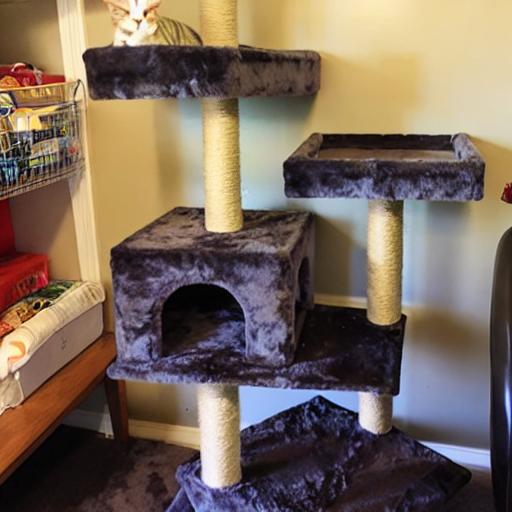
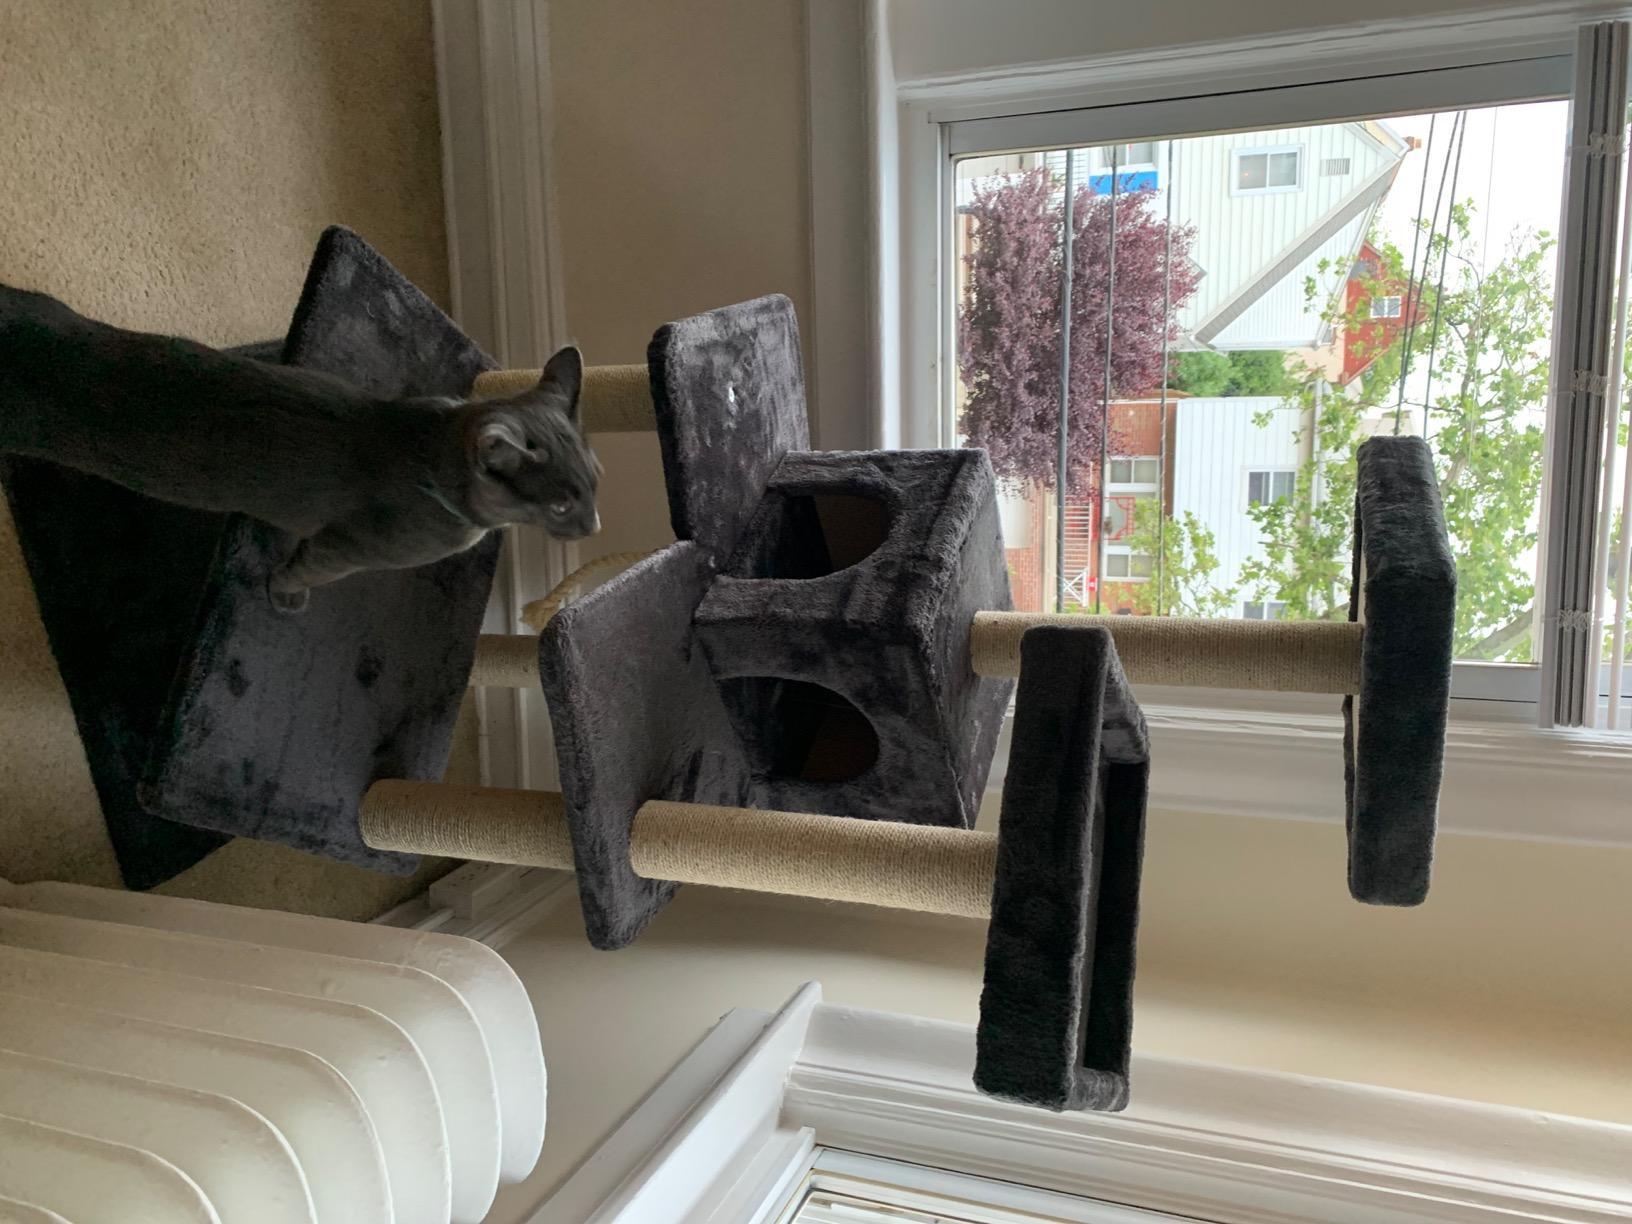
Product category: items_cat tree
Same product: no